David Francis Clyde

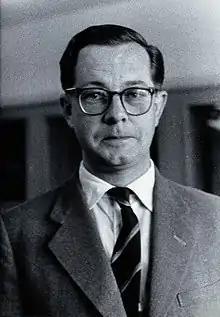
Portrait. Credit: Wellcome Library

David Francis Clyde (13 January 1925 – 12 November 2002) was a British malariologist, tropical physician, and medical school professor, known for his research on malaria vaccines and chemotherapy.